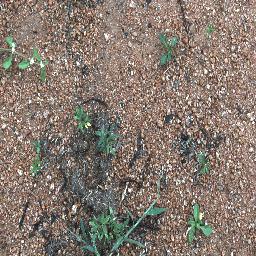
Label: negative